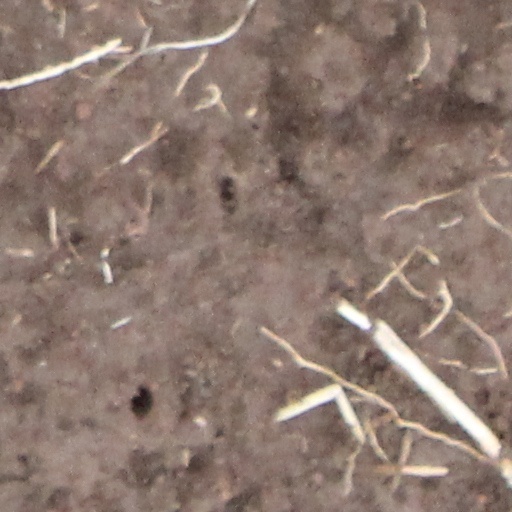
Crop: wheat